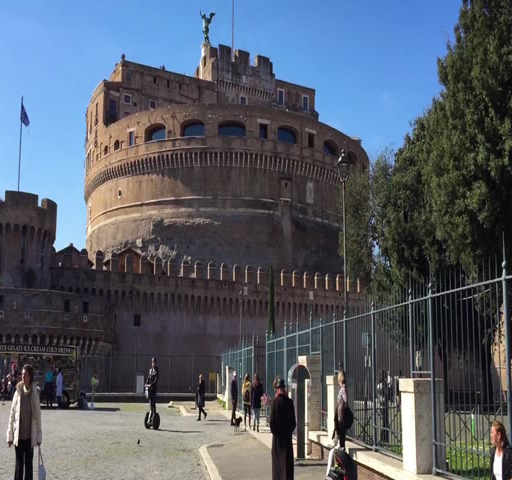
people walking under roman structure in a sunny day